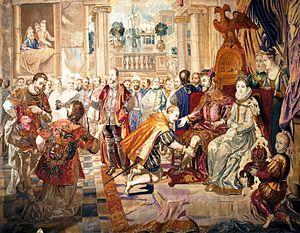
Tapisserie du XVIIIe siecle, de l' atelier Leyniers et Reydams , représentant l'abdication de Charles Quint au palais du Coudenberg Español: Tápiz del siglo XVIII, de Leyniers y Reydams , representa la abdicacion de Carlos I de España en el Palacio de Coudenberg
L'idée impériale de Charles Quint, parfois désignée comme « monarchie universelle », fait l'objet d'interprétations très différentes sur sa modernité ou sa « médiévalité ». Sont discutées les formulations mêmes de ses conseillers, le chancelier Mercurino Gattinara, son précepteur flamand Adrien d'Utrecht et le castillan Pedro Ruiz de la Mota, le moine Antonio de Guevara et d'autres parmi lesquels on peut citer Hugues de Moncade, Fernando de Ávalos ou Alfonso de Valdés. Les oppositions internes et externes jouent également un rôle décisif dans sa définition. Il s'agit d'un sujet récurrent en historiographie, surtout depuis la controverse entre Karl Brandi et Ramón Menéndez Pidal.
La famille Leyniers, apparue à Bruxelles dès le XVᵉ siècle a produit de nombreux tapissiers de haute lice et des teinturiers, experts dans l'art de teindre en subtiles nuances les fils de laines destinés à ce métier.